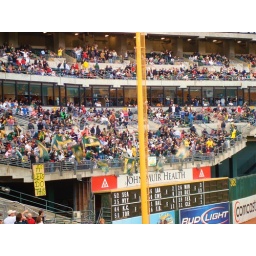
passion in left field seats